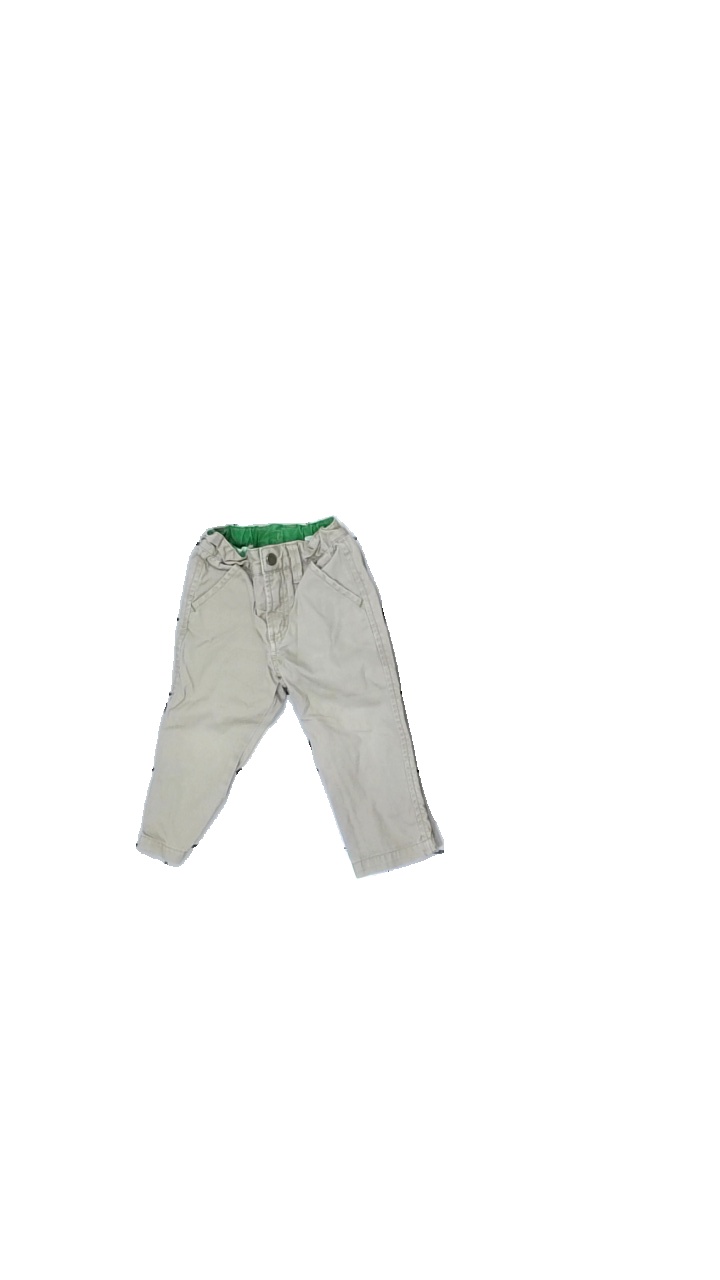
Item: Trousers (Children)
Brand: Polarn Och Pyret
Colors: Beige
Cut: Tight
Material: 100% Cott
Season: All
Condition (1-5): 5
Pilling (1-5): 5
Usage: Reuse
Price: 50-100